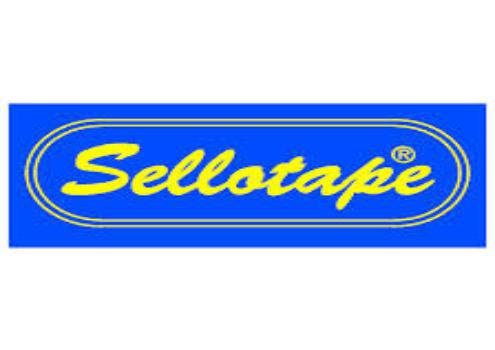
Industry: Necessities